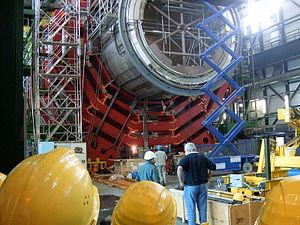
L'expérience CMS est une des expériences de physique des particules du Grand collisionneur de hadrons du CERN.